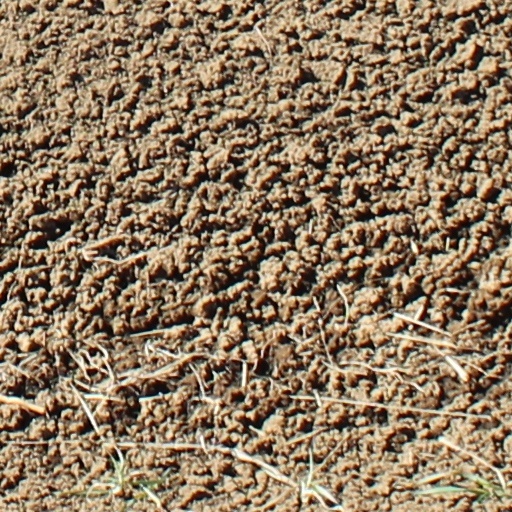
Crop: wheat